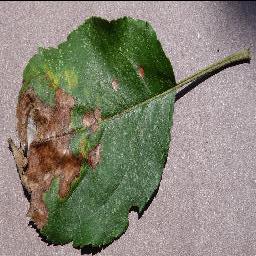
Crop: apple
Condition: black_rot